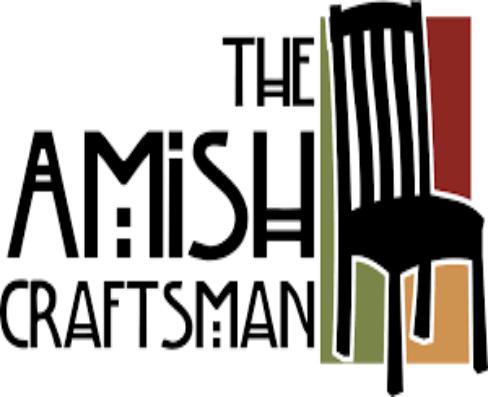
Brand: amish
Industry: Necessities